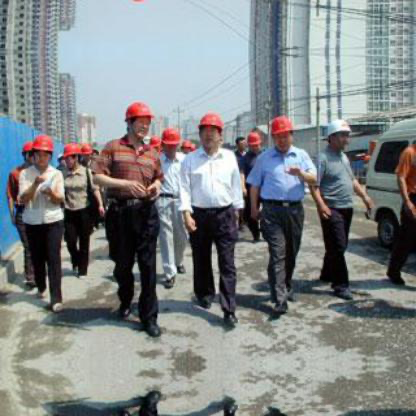
Objects in the image:
label: helmet
label: helmet
label: helmet
label: helmet
label: helmet
label: helmet
label: helmet
label: helmet
label: helmet